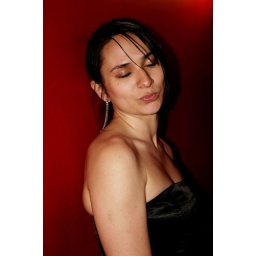
Mil against red wall